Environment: real
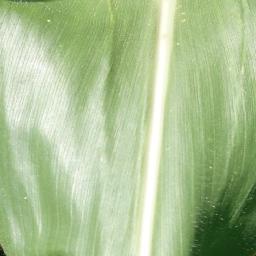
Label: healthy